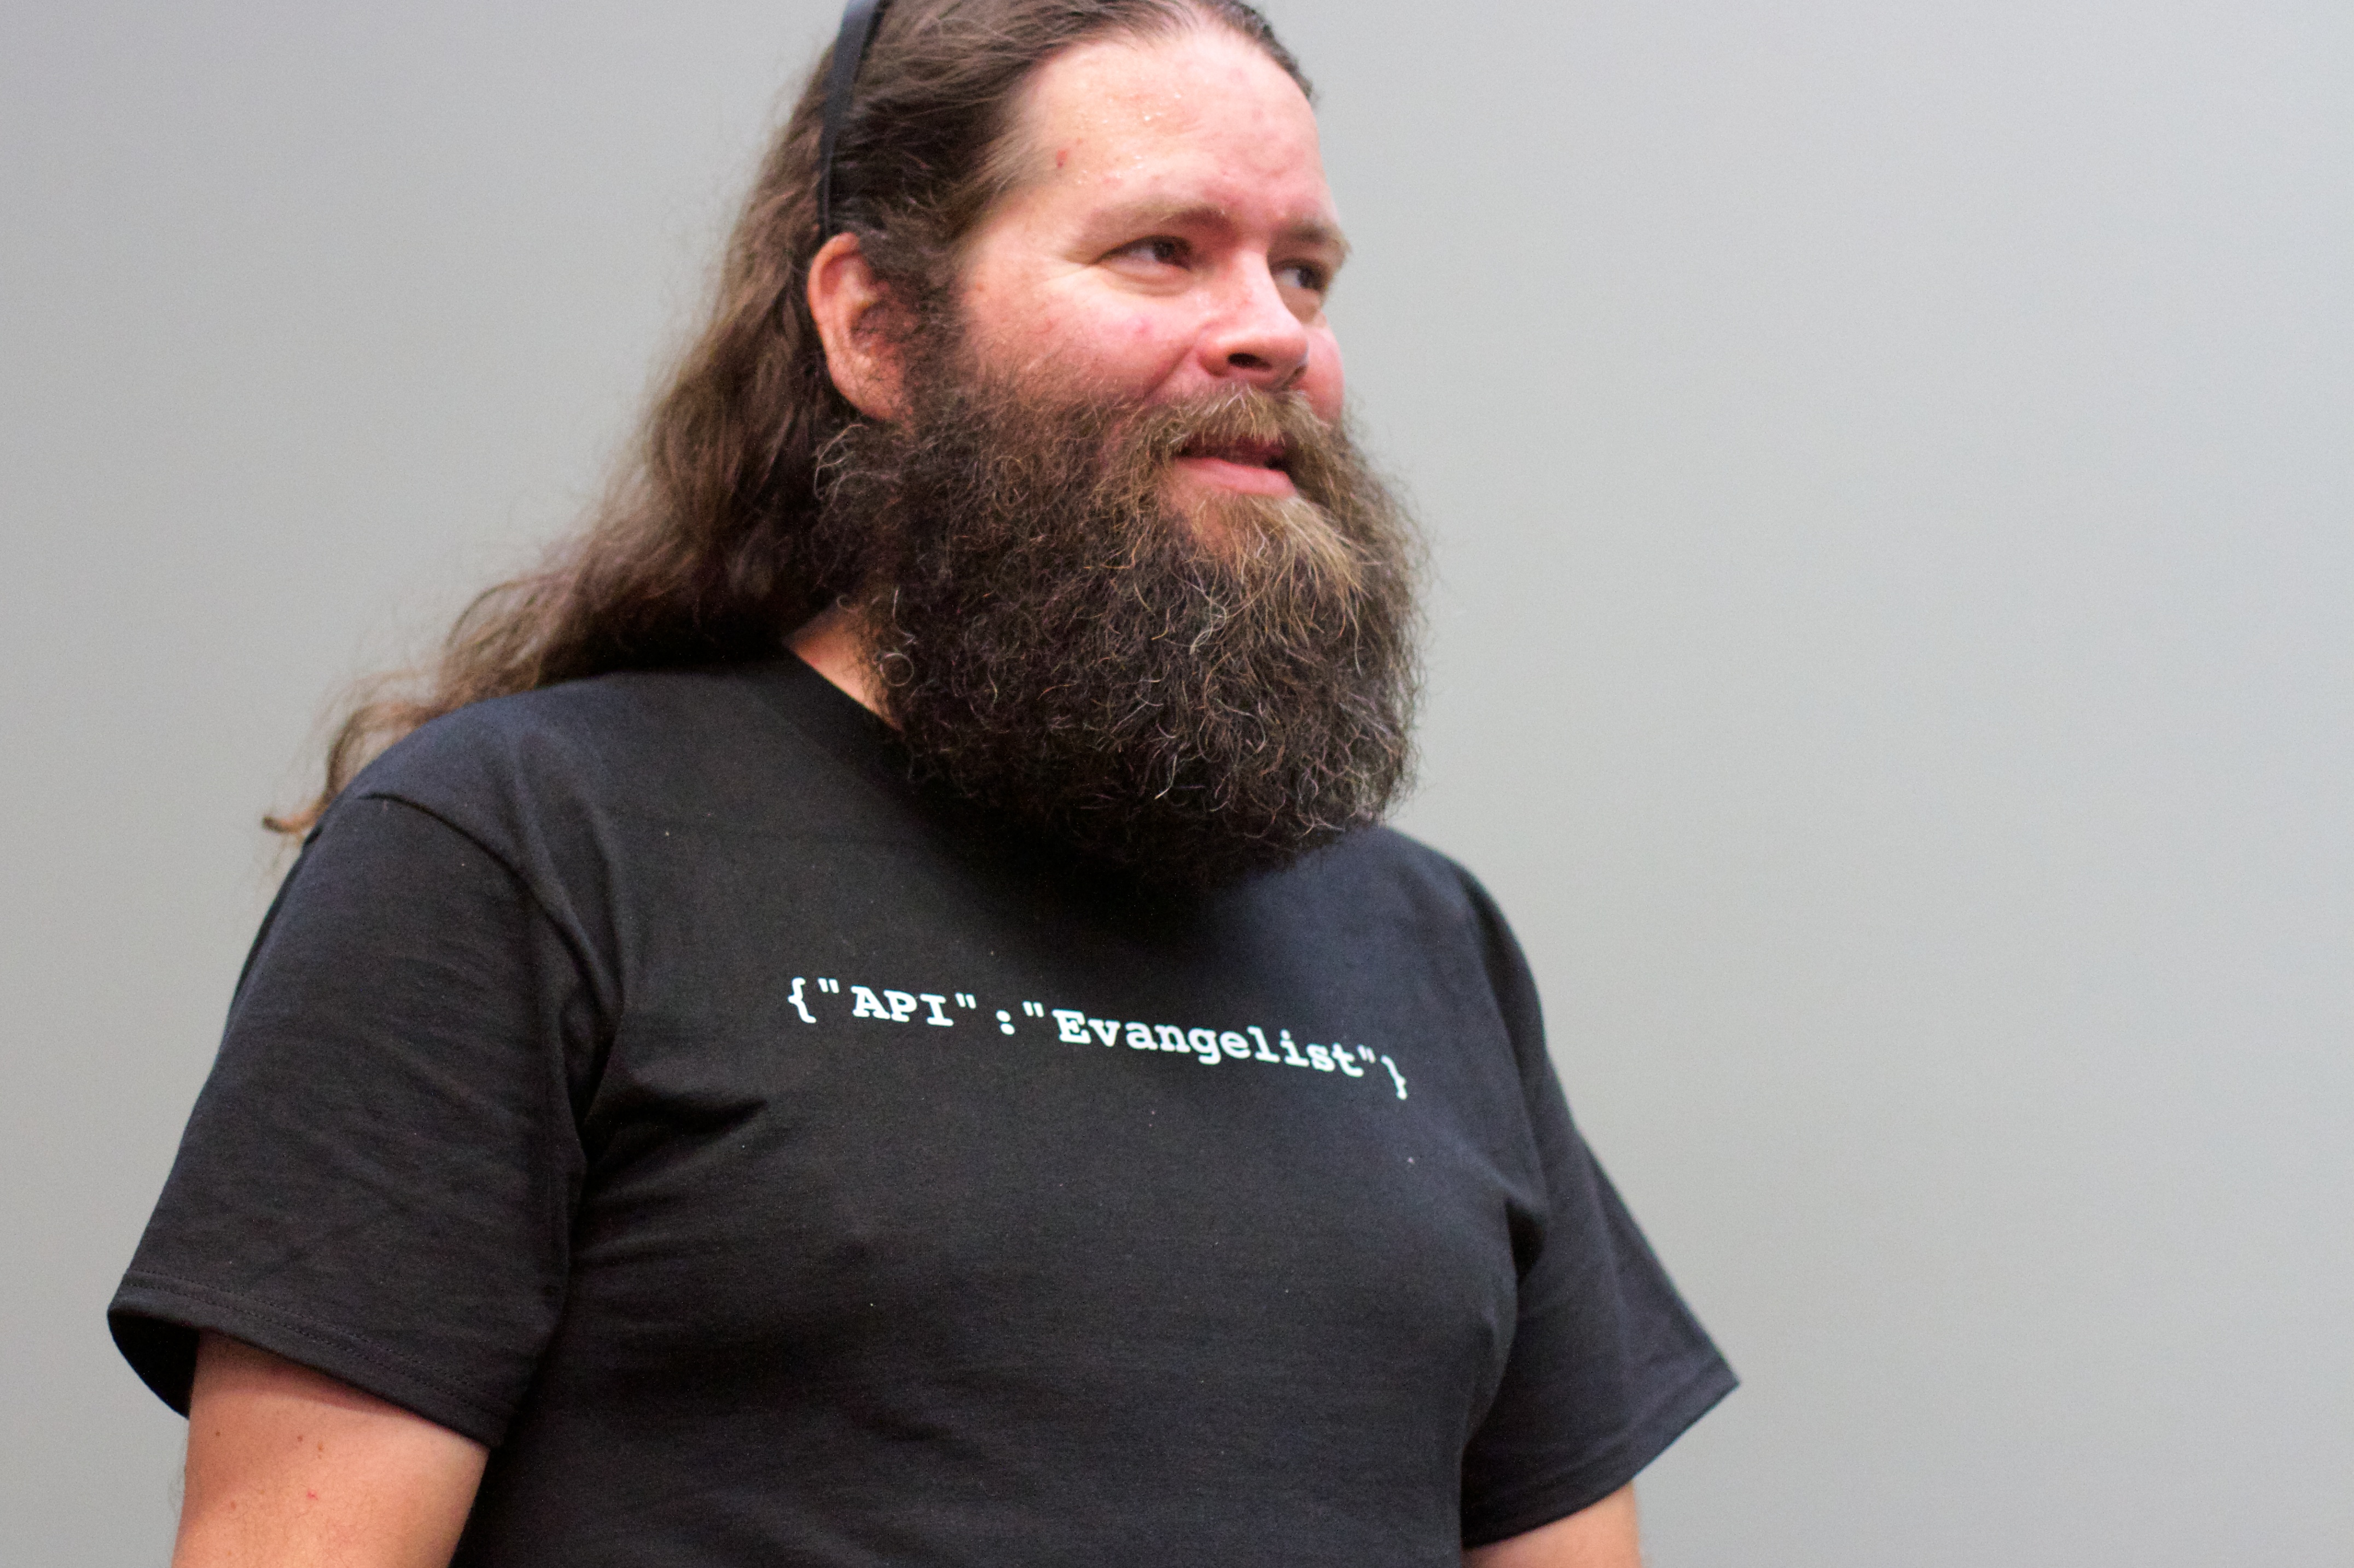
hair, hairstyle, beard, nose, moustache, opened16, facial hair